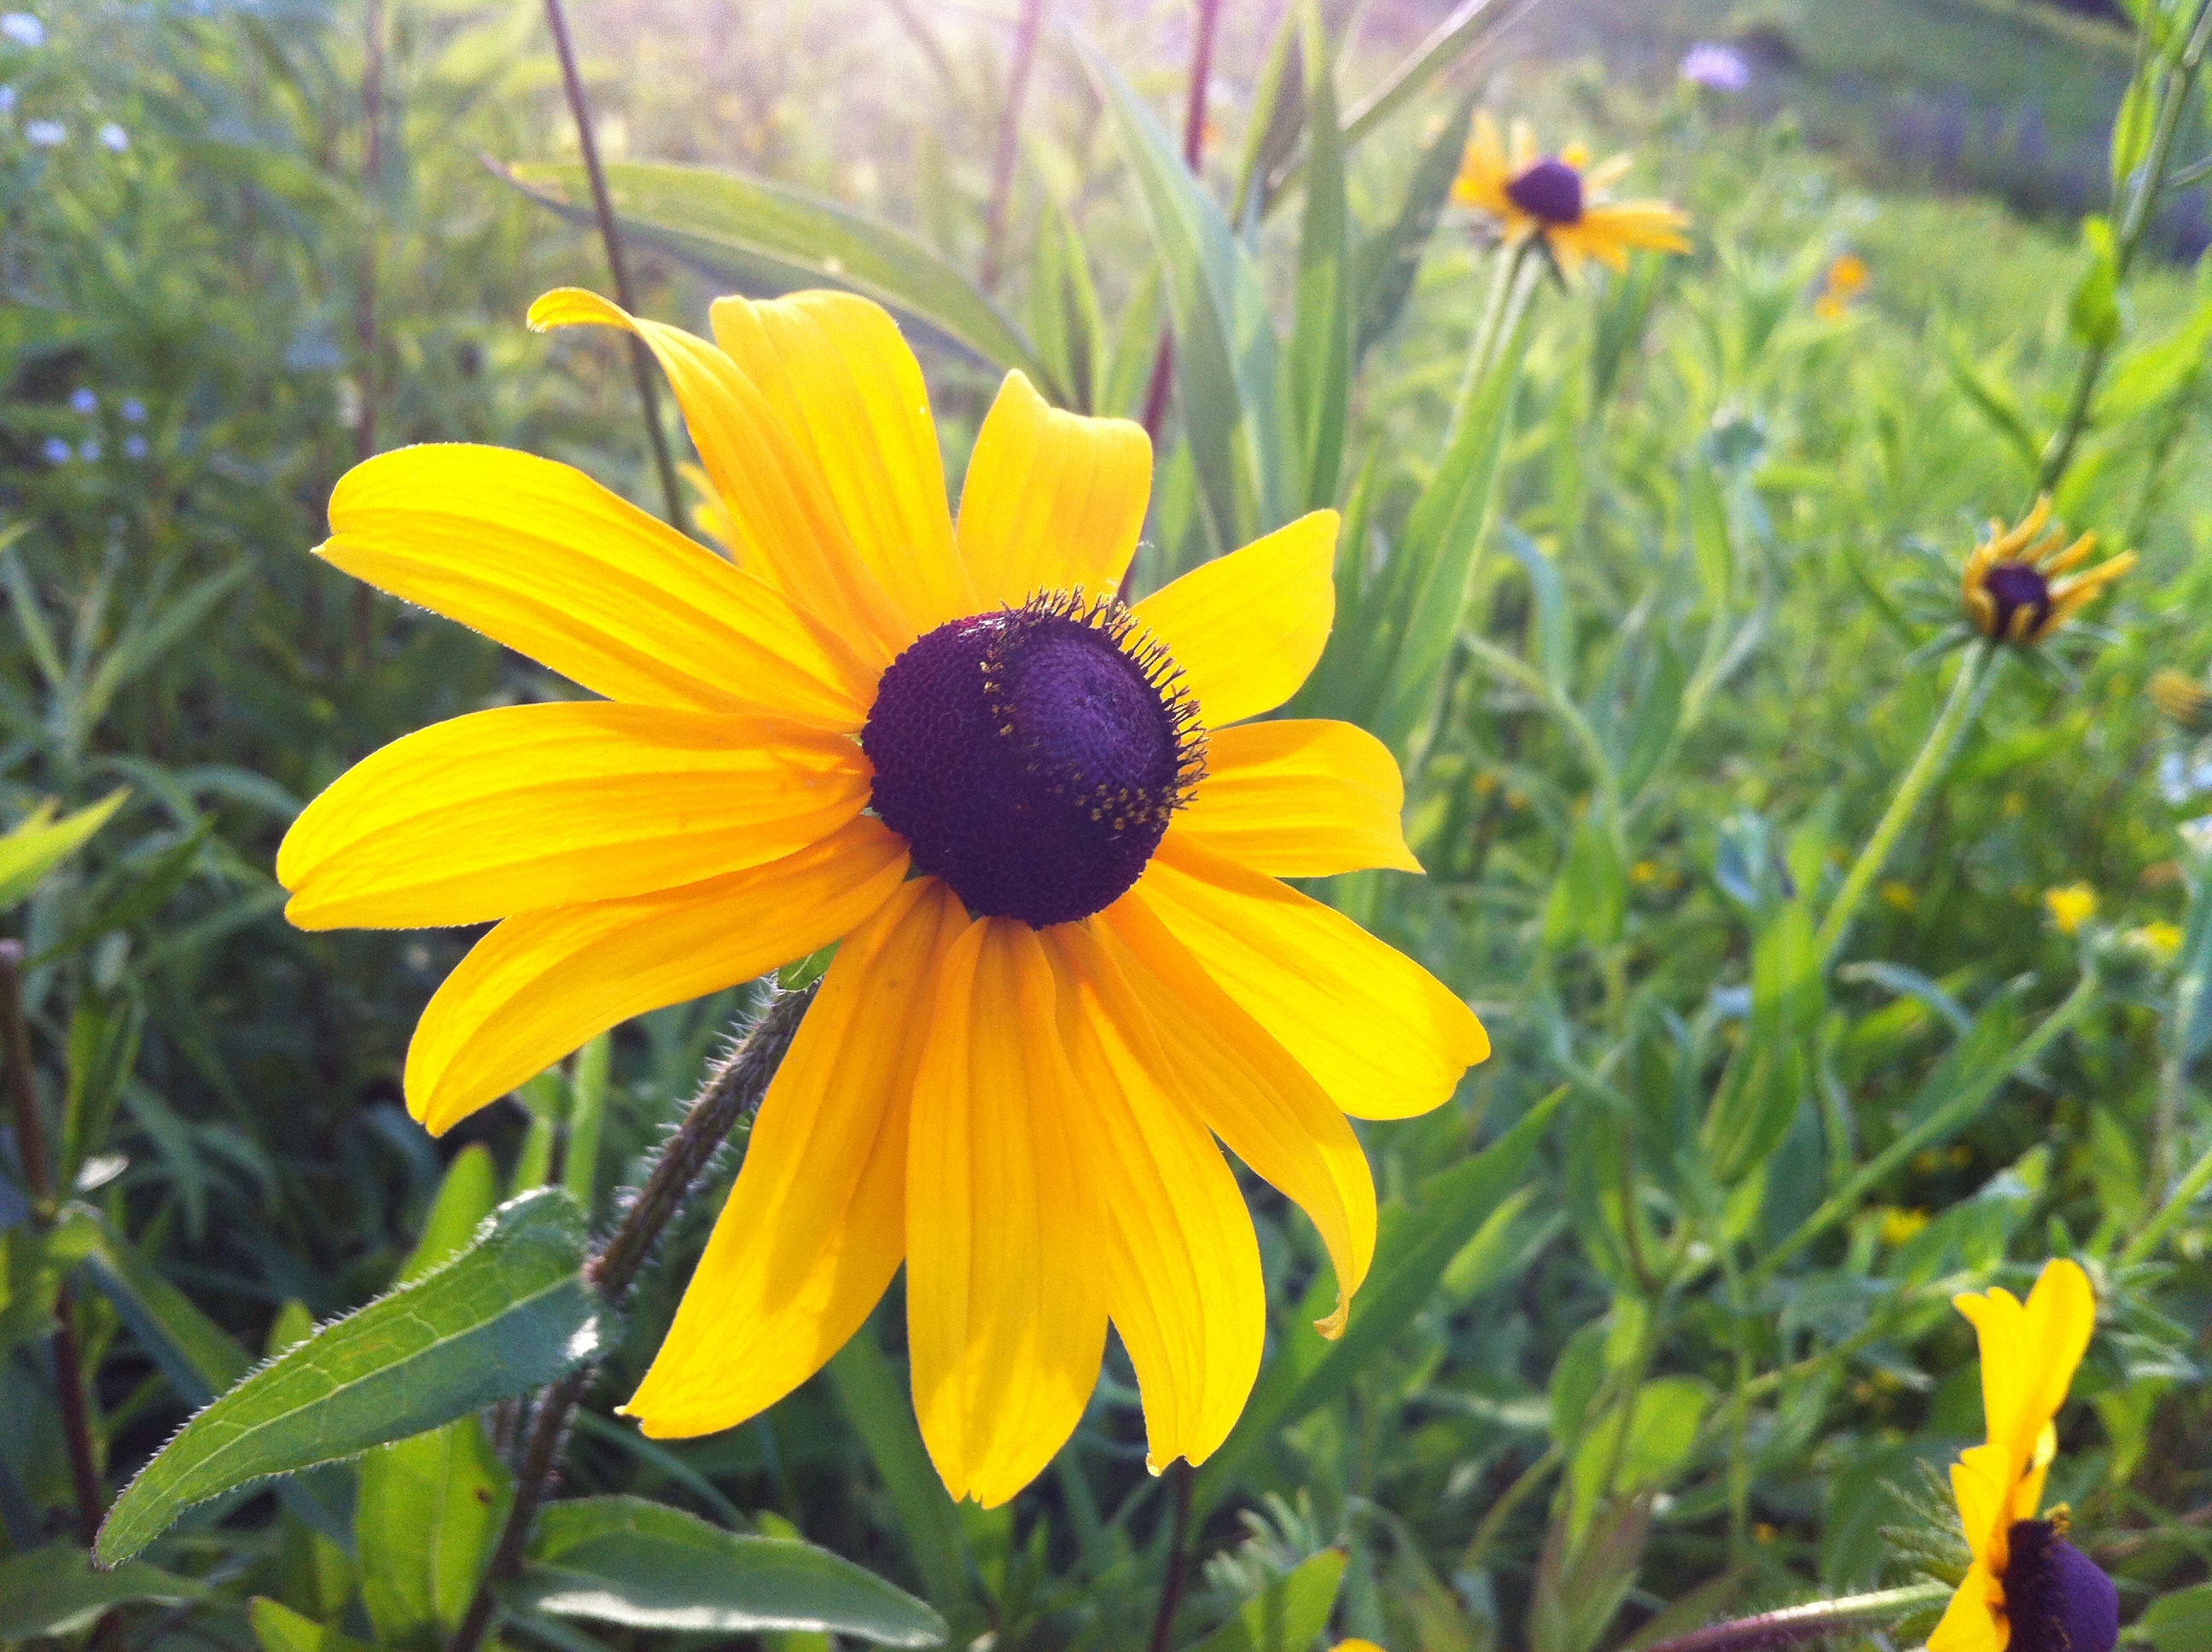
nature, blossom, plant, field, meadow, prairie, flower, petal, bloom, summer, herb, botany, blooming, yellow, blackeyed susan, flora, sunflower, yellow flower, wildflower, gardening, nectar, macro photography, flowering plant, daisy family, annual plant, land plant, black center